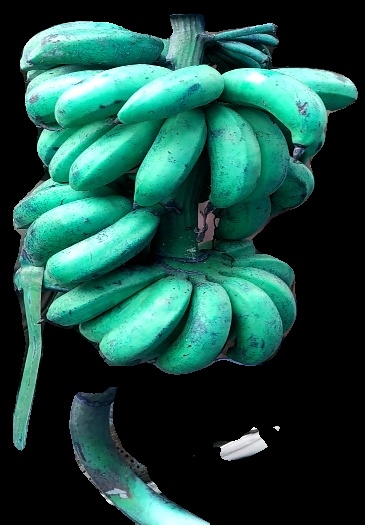
Variety: rasbale
Grade: grade3